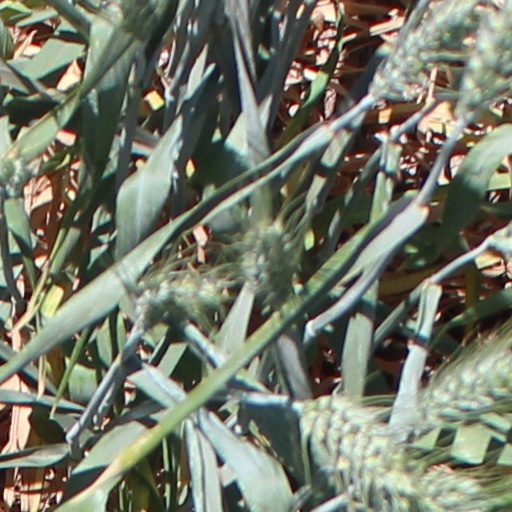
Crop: wheat